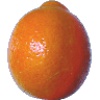
Label: Tangelo 1